Lepidoptera

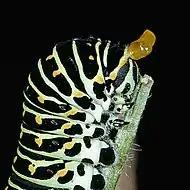
"Papilio machaon" caterpillar showing the osmeterium, which emits unpleasant smells to ward off predators

Pheromones are commonly involved in mating rituals among species, especially moths, but they are also an important aspect of other forms of communication. Usually, the pheromones are produced by either the male or the female and detected by members of the opposite sex with their antennae. In many species, a gland between the eighth and ninth segments under the abdomen in the female produces the pheromones. Communication can also occur through stridulation, or producing sounds by rubbing various parts of the body together.